Glenn Archer

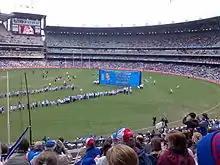
300 children lined up in a Guard of Honour for Glenn Archer's 300th career game in 2007.

2007 was a great year for Glenn Archer, with a resurgence of his beloved North Melbourne Football Club on the field mainly due to an influx of youth and the maturation of a number of second-tier players. Personally, Archer had somewhat of a renaissance of his own performance as a player, with impressive outings on a number of occasions.